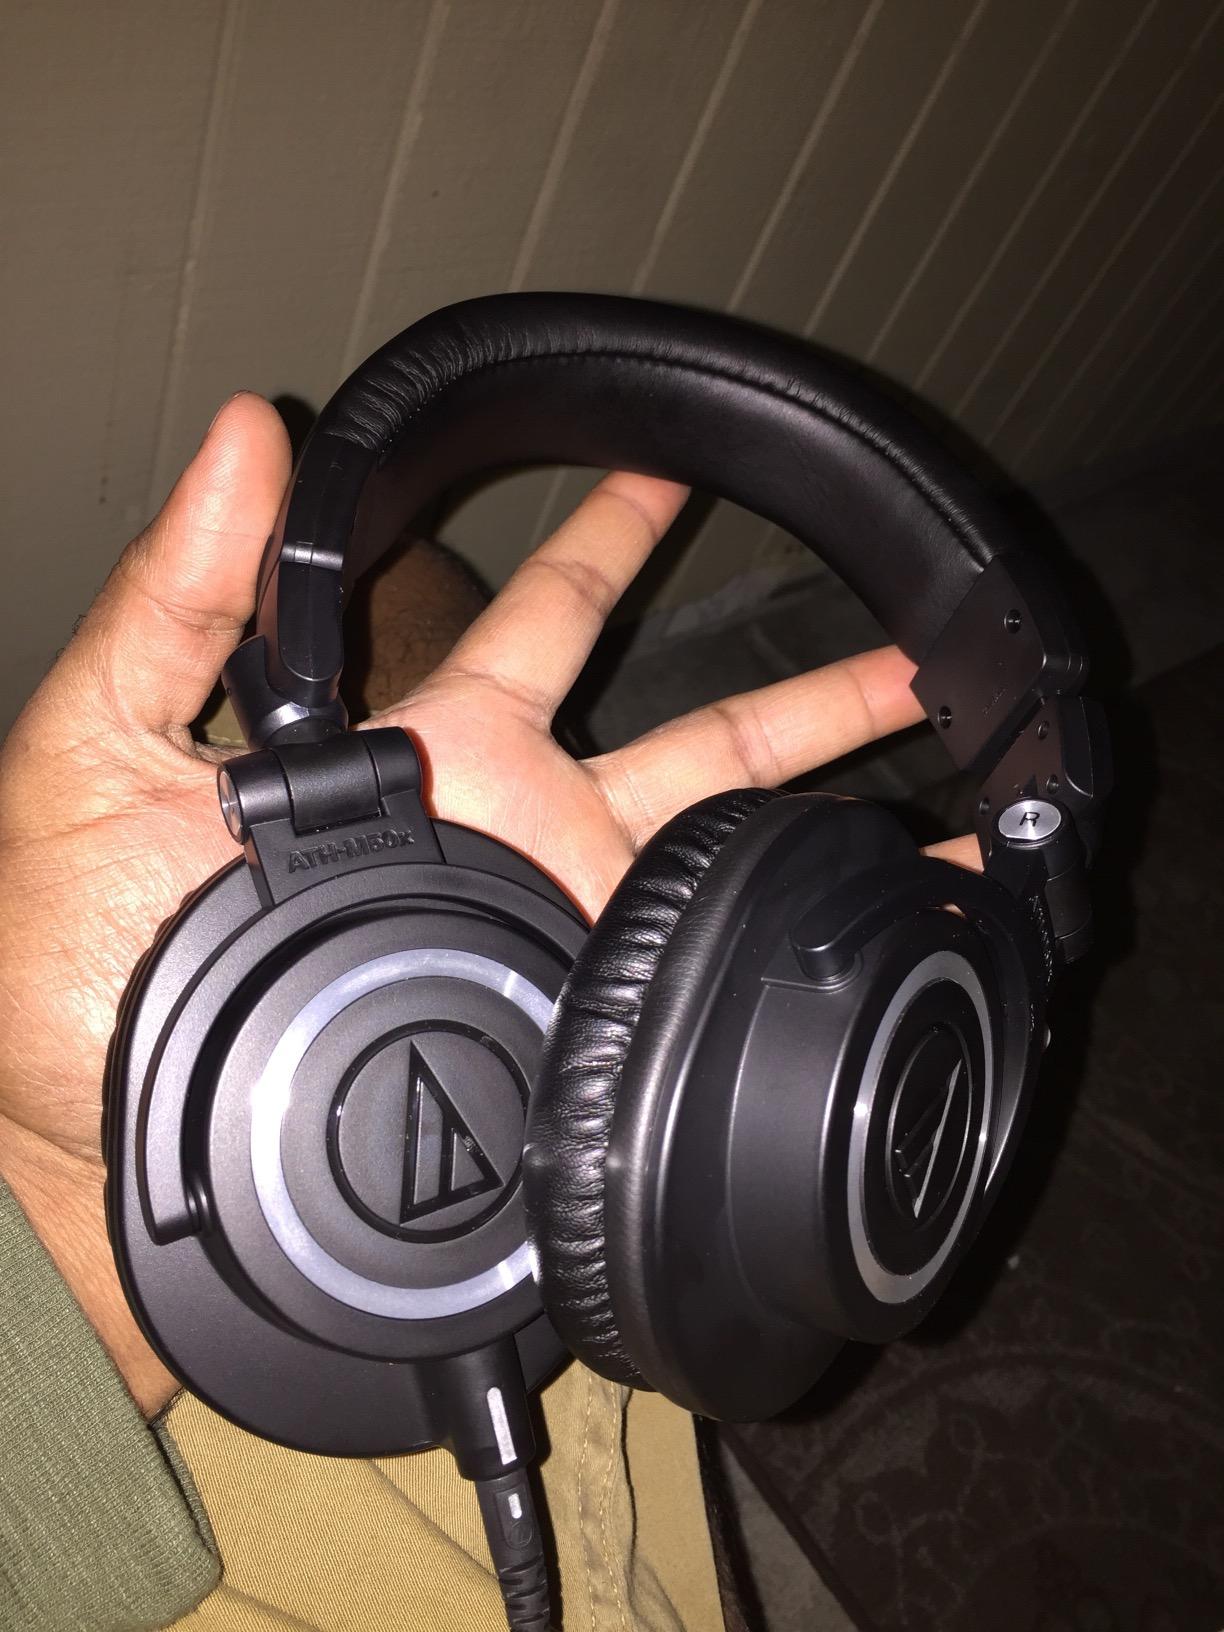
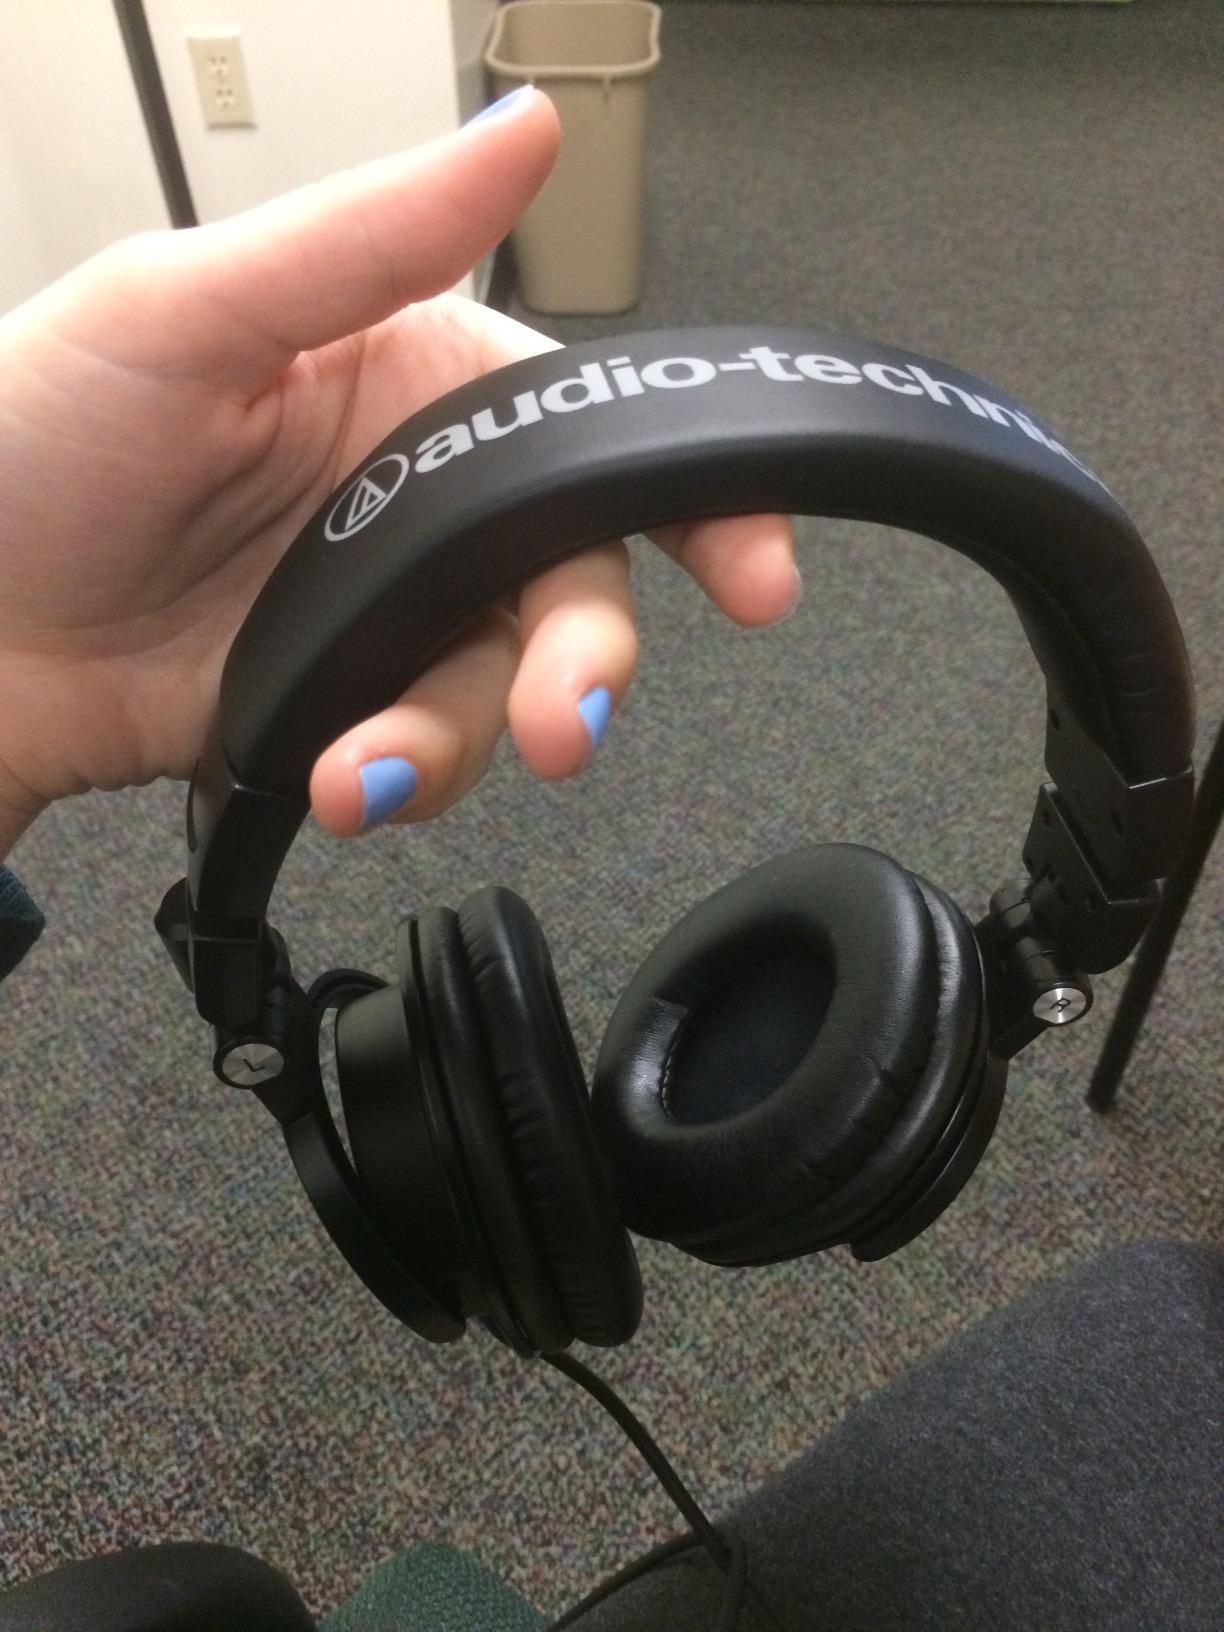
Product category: headphones
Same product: yes